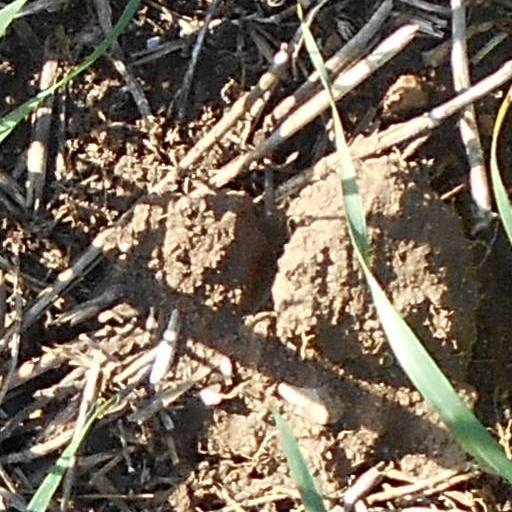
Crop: wheat